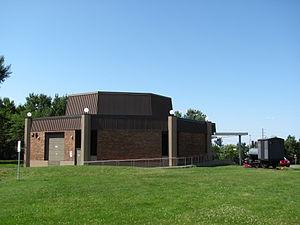
Terre-Neuve est une grande île située au large de la côte atlantique de l'Amérique du Nord. Elle fait partie du territoire de la province canadienne de Terre-Neuve-et-Labrador ; la capitale de la province, Saint-Jean, se trouve sur l'extrémité est de l'île, le point le plus oriental de l'Amérique du Nord. Ce territoire est devenu une province canadienne en 1949.
Les Béothuks sont les habitants autochtones de l’actuelle région de Terre-Neuve au Canada, lors de l'invasion européenne au XVᵉ siècle. Le peuple est officiellement déclaré éteint en tant que groupe ethnique distinct en 1829 avec le décès de Shanawdithit, la dernière survivante répertoriée.